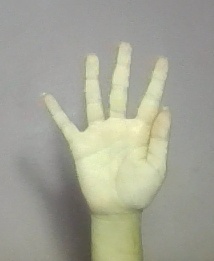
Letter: sheen